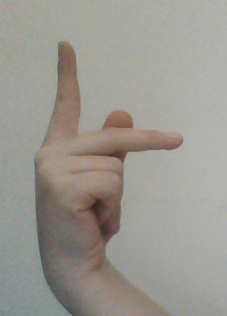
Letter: dha